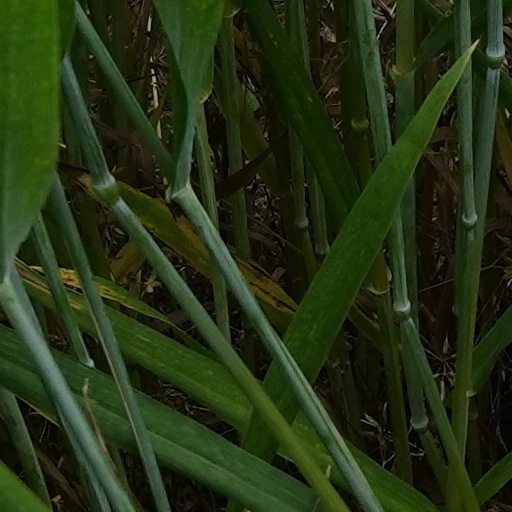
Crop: wheat